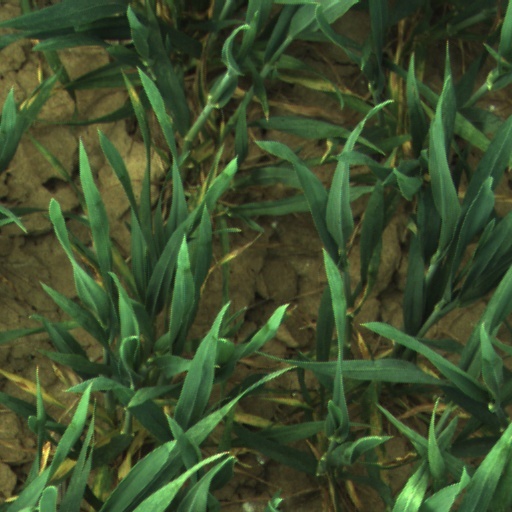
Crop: wheat